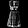
Label: Dress